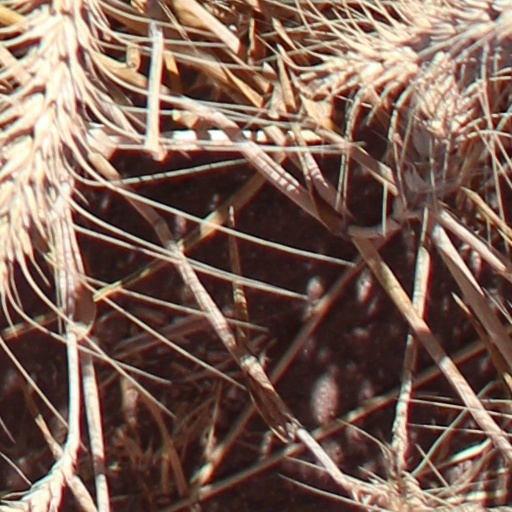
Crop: wheat